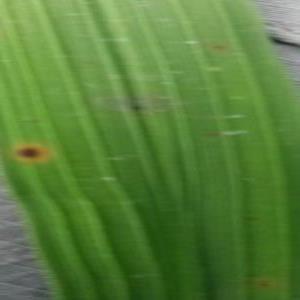
Disease: Brownspot